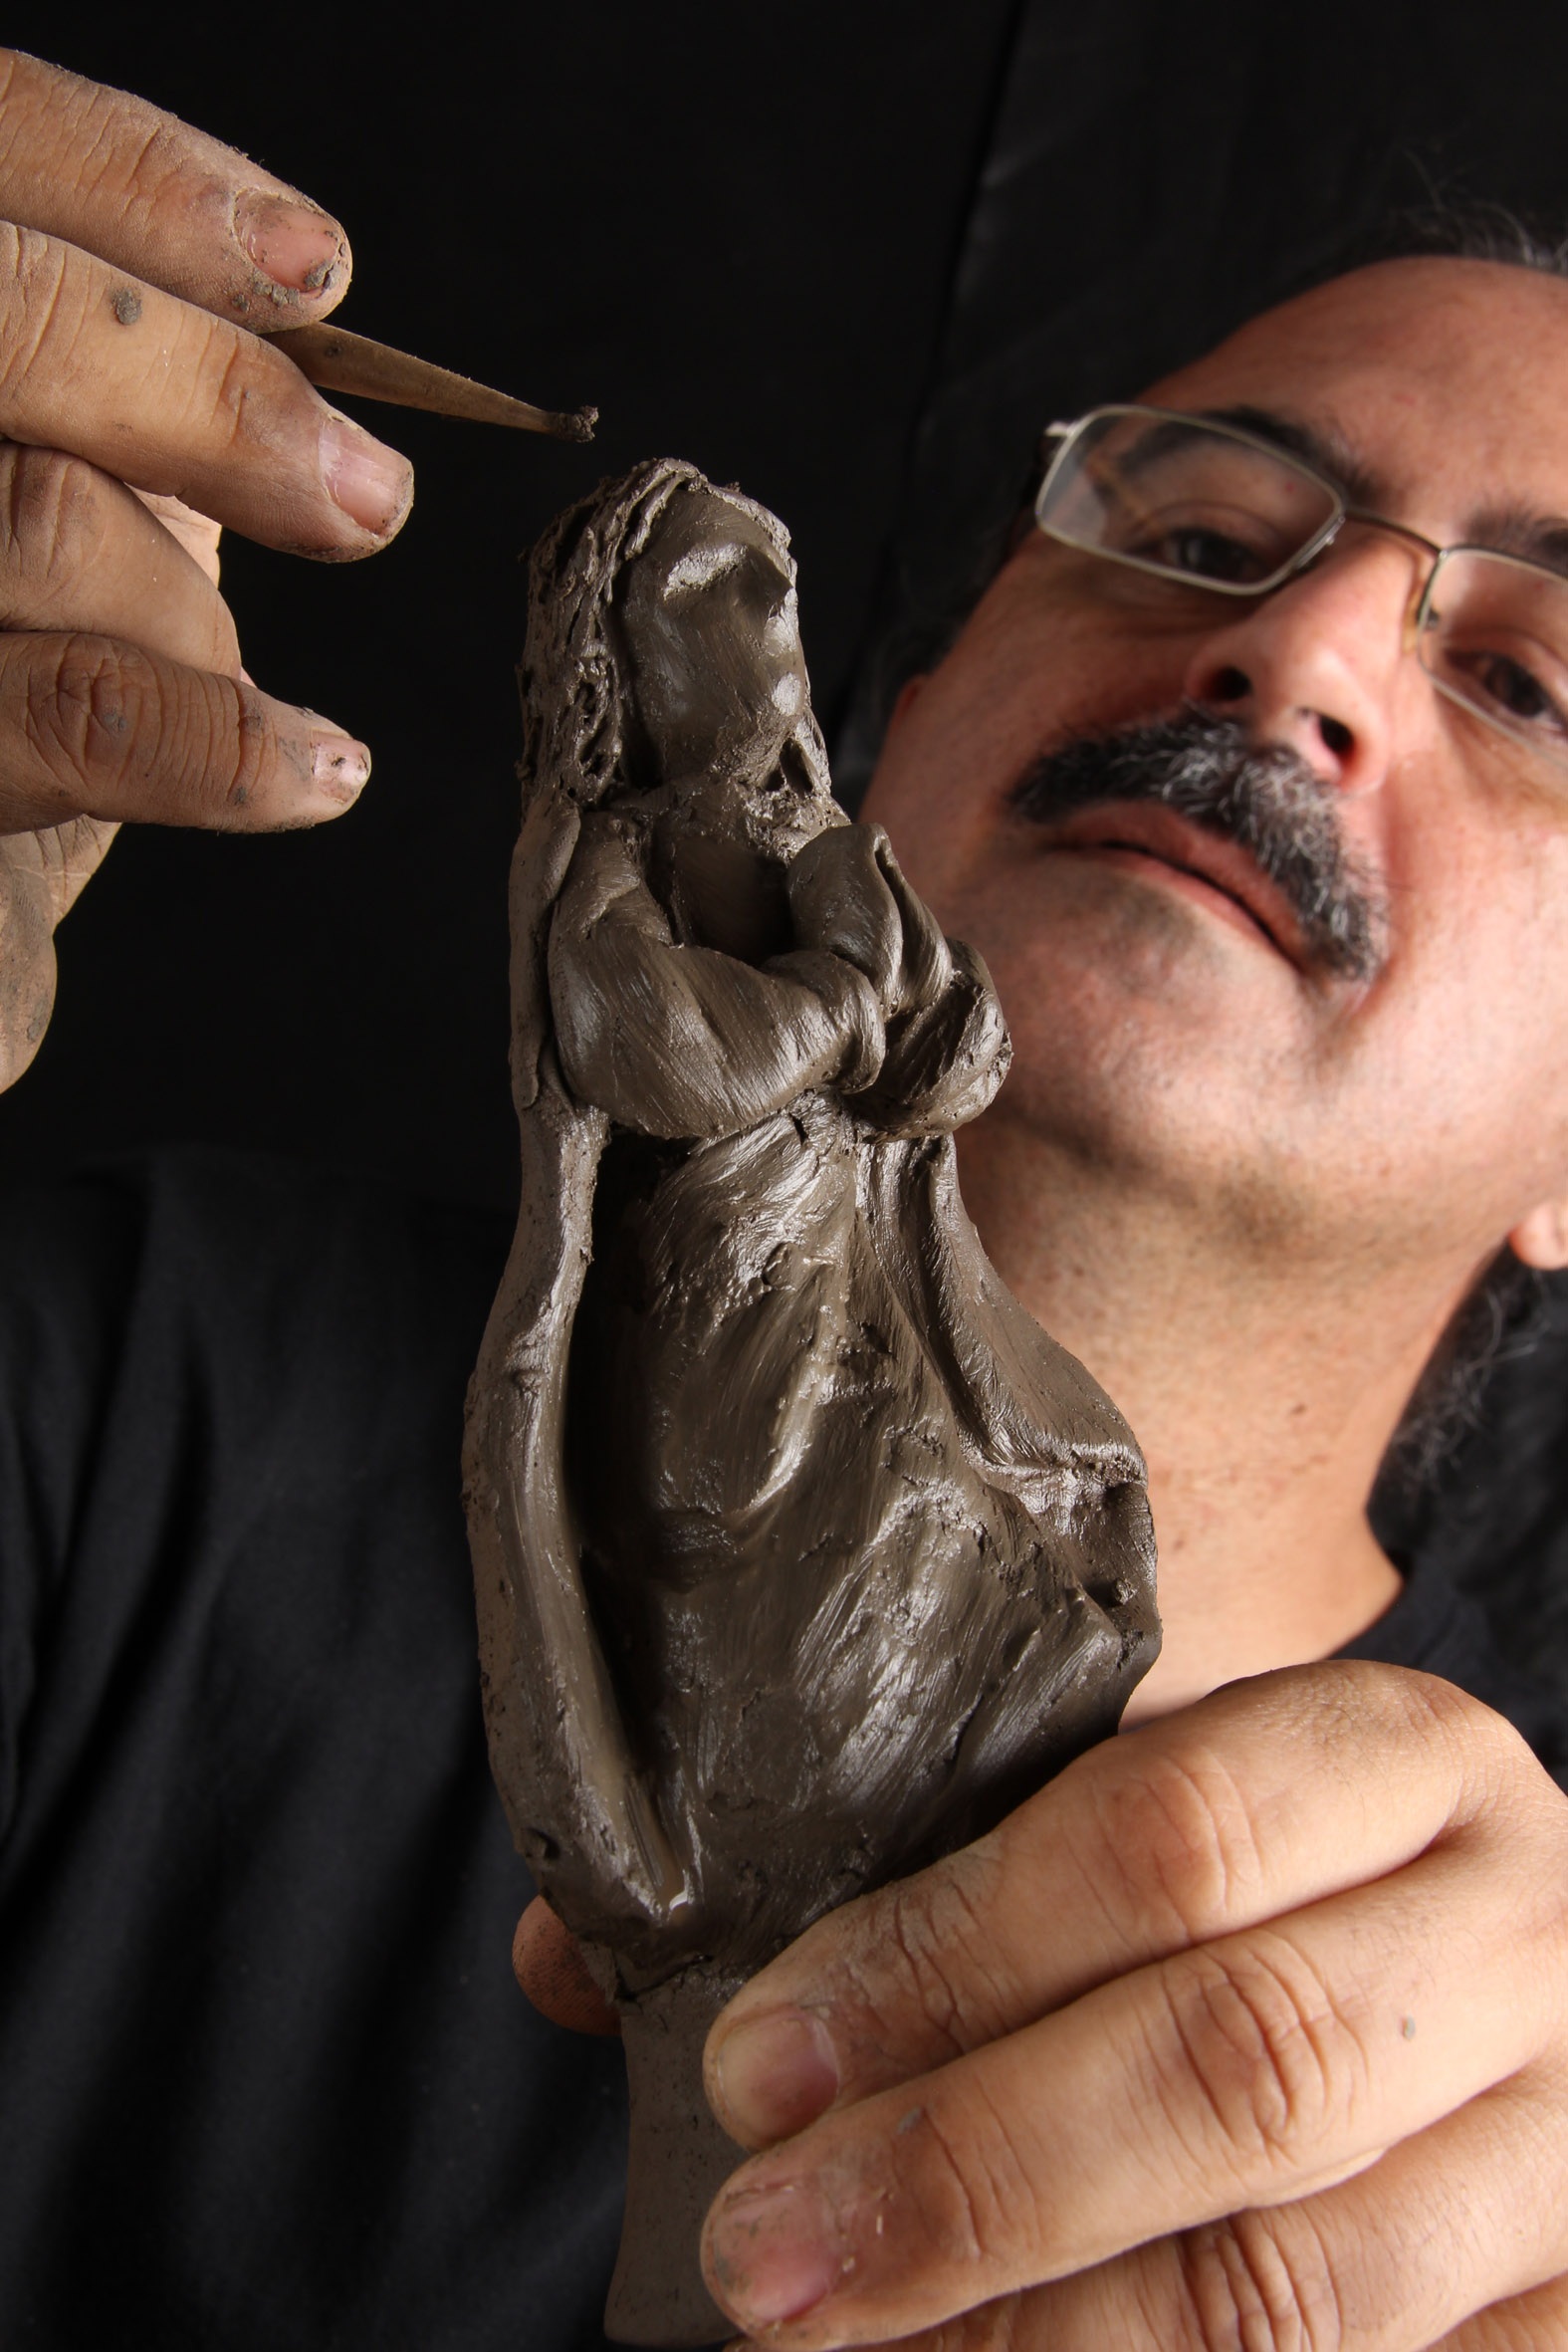
hand, man, monument, statue, muscle, sculpture, art, figure, head, carving, mav, magela borbagatto, tadeu gomes, zebrafish